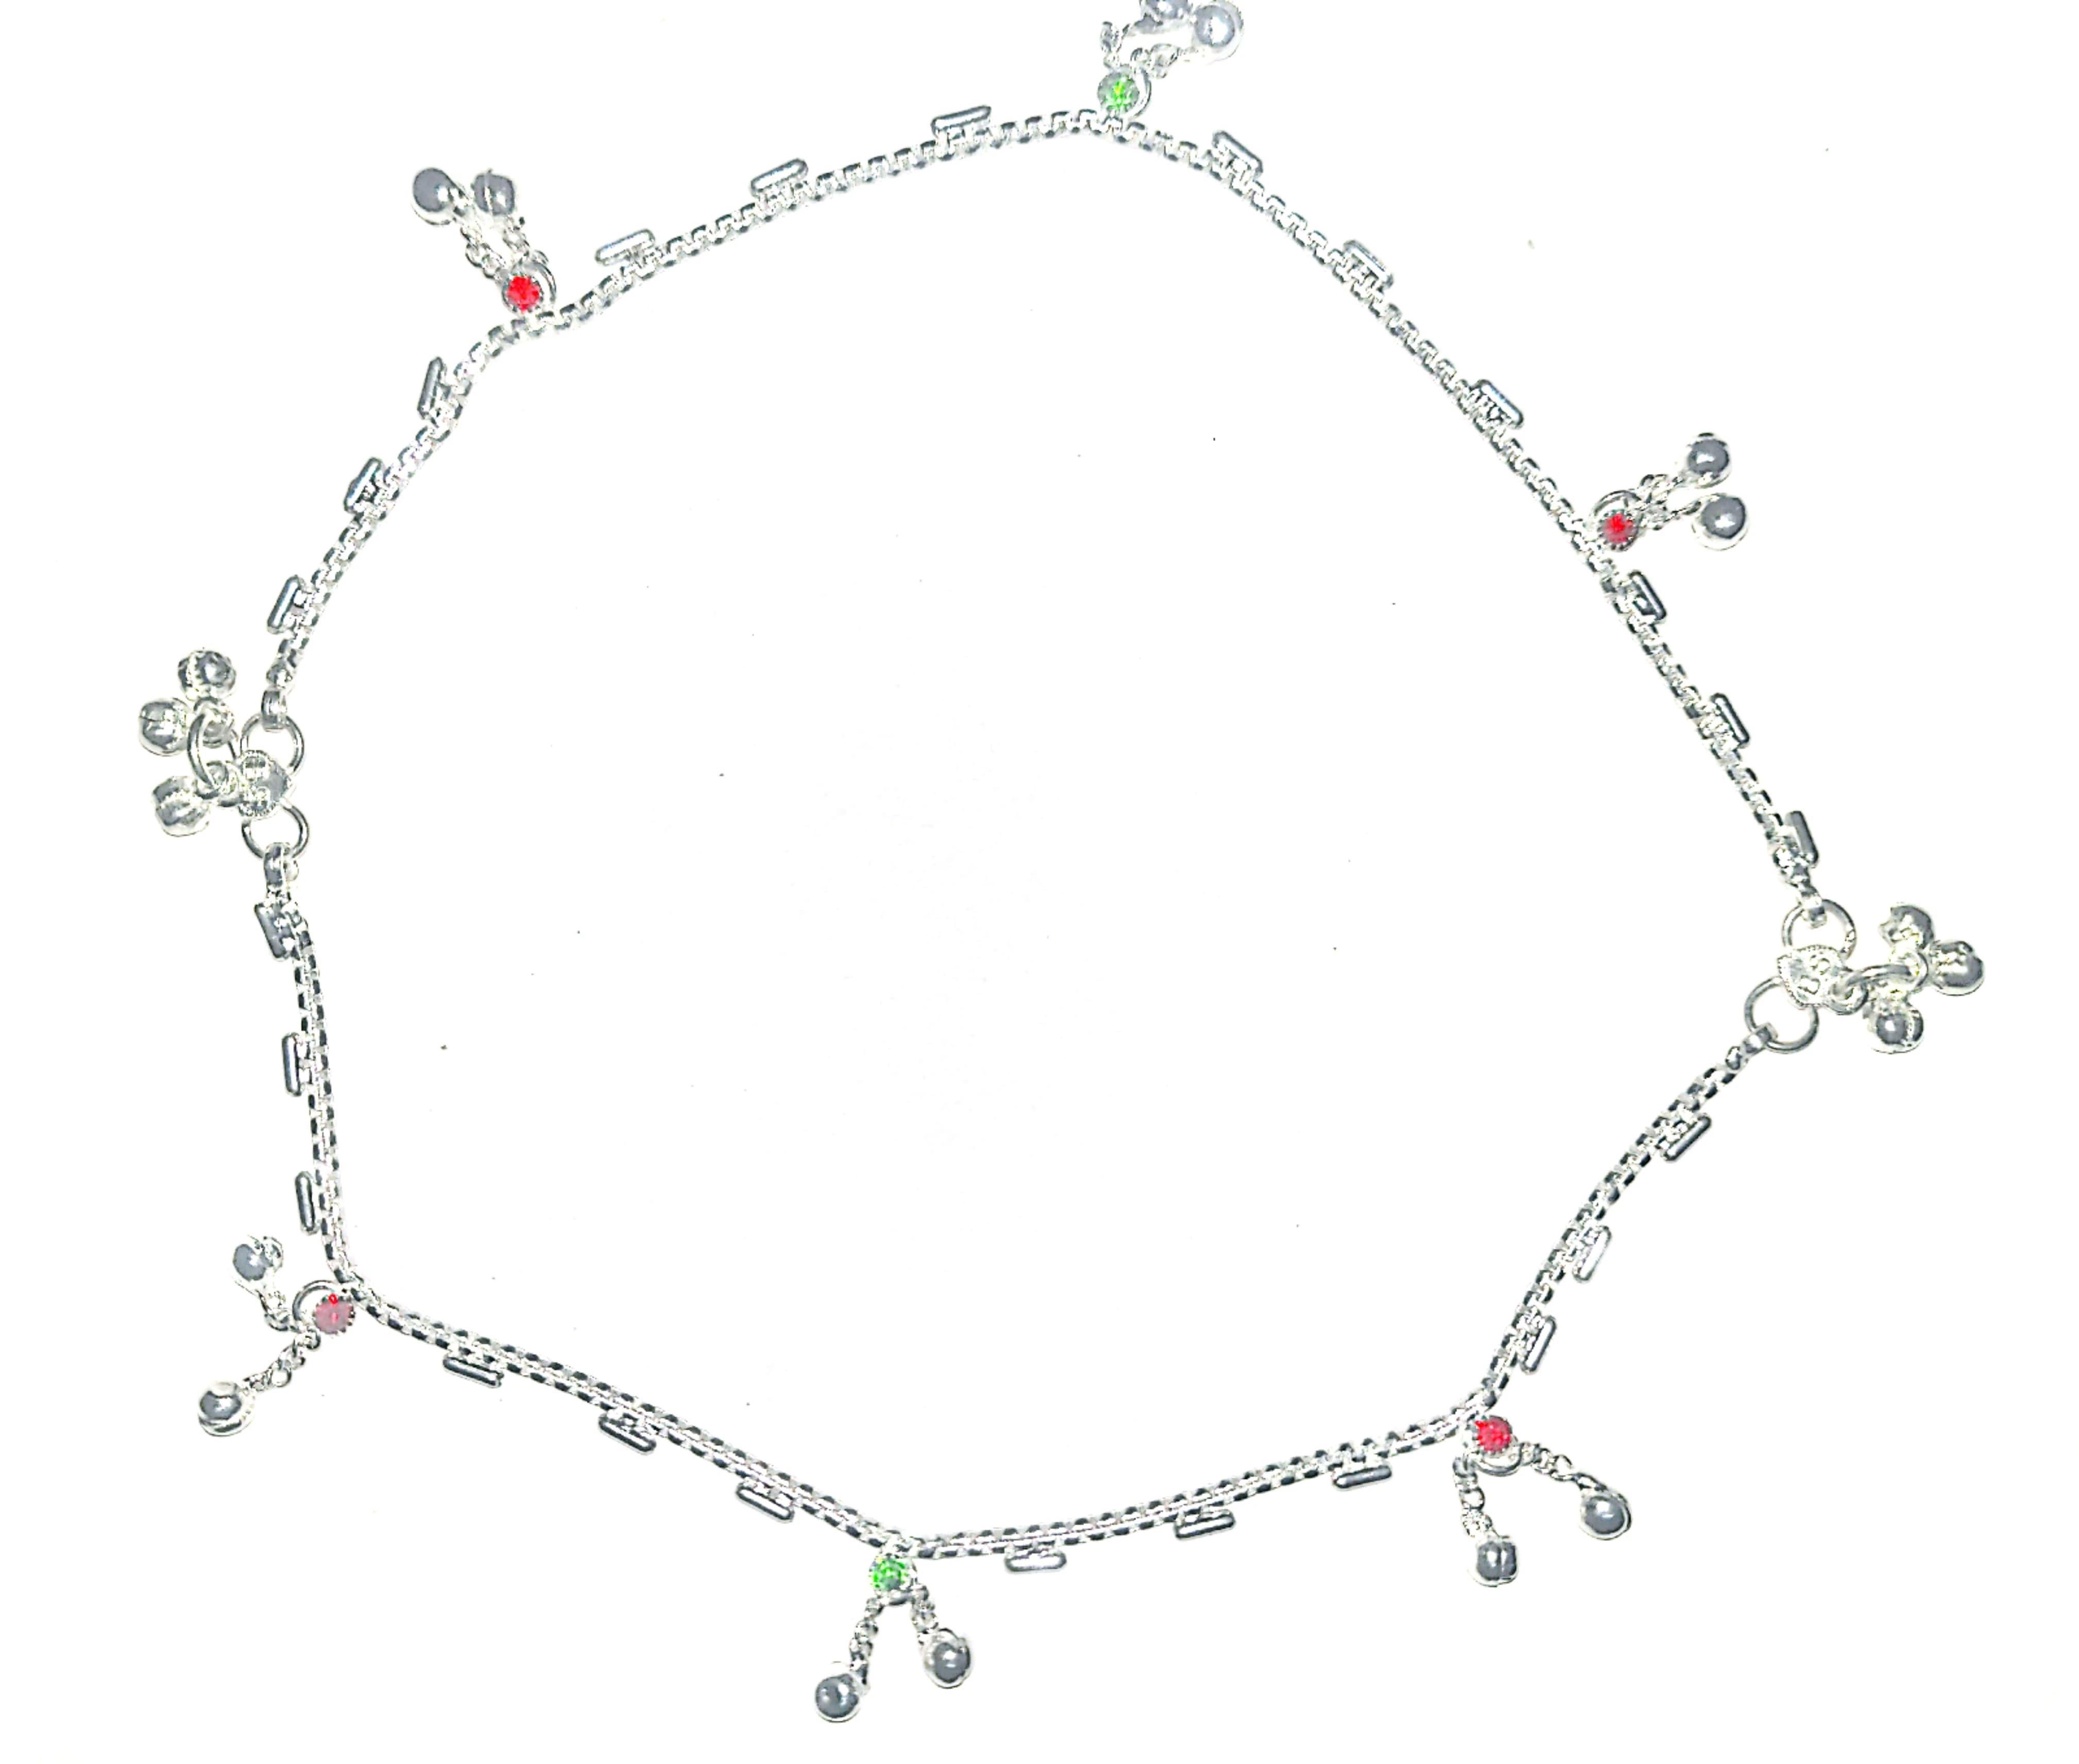
ONLY ONE DIGI E INDOWORLD PRIVATE LIMITED Premium Anklets Tagadi Jewelry (Silver)
Type: Anklets
Brand: ONLY ONE DIGI E INDOWORLD PRIVATE LIMITED
Price: Rs. 149
 Genuine Silver Ethnic Designer Jewellery For Women & Girls. Stylish And Trendy Jewellery From The House Of VIRGO Perfect For All Occasions. Quality - All Our Jewellery Is Export Quality. Anti-Allergic, Rust And Corrosion Resistant. No Lead Or Nickel So It Wont Irritate Your Skin. The Highest Quality Of Silver Further Ensures A Long-Lasting Shine. These Jewellery Set Is Perfect For All Occasions. A Classic Fusion Of Exquisite Craftsmanship And Feminine Elegance.Pair These Intricate Jewellery With Any Outfit To Craft A Precious Look In No Time At All. It Is Produced Under Fine Quality Production, So Wear This Masterpiece Of Latest Fashion And Designing Without Worrying About Anything. VIRGO Jewellery Is A Classic Piece That Never Goes Out Of Style. Our Jewelry Is Designed With Fine Craftsmanship And Dedication To Meet High Expectations.
Features: German Silver Metal Alloy Leg Anklets For Women & Girls ,Women Anklet Jewellery For Girls Stylish Anklet Silver Silver Payal For Women Stylish Designer Work For Women Traditional Payal For Women & Girls,Traditional Indian Anklets For The Fashion-Conscious Woman Traditional Indian Anklets For The Fashion-Conscious Woman Impon Jewellery For Girls Stylish,These rich looking, high quality imitation anklets are made of Skin Friendly German Silver White Metal with 100% Silver Coating.
Included: Silver Jwellery